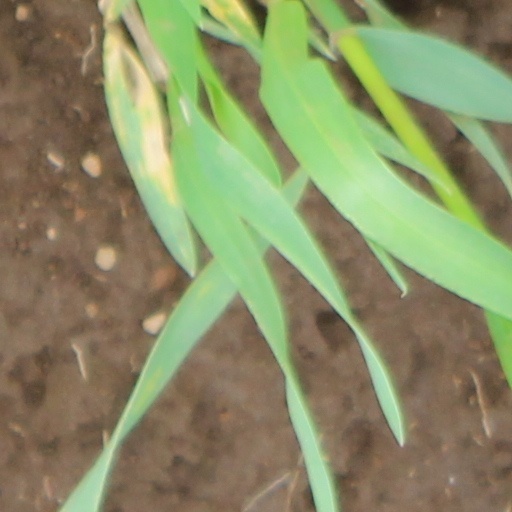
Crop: wheat